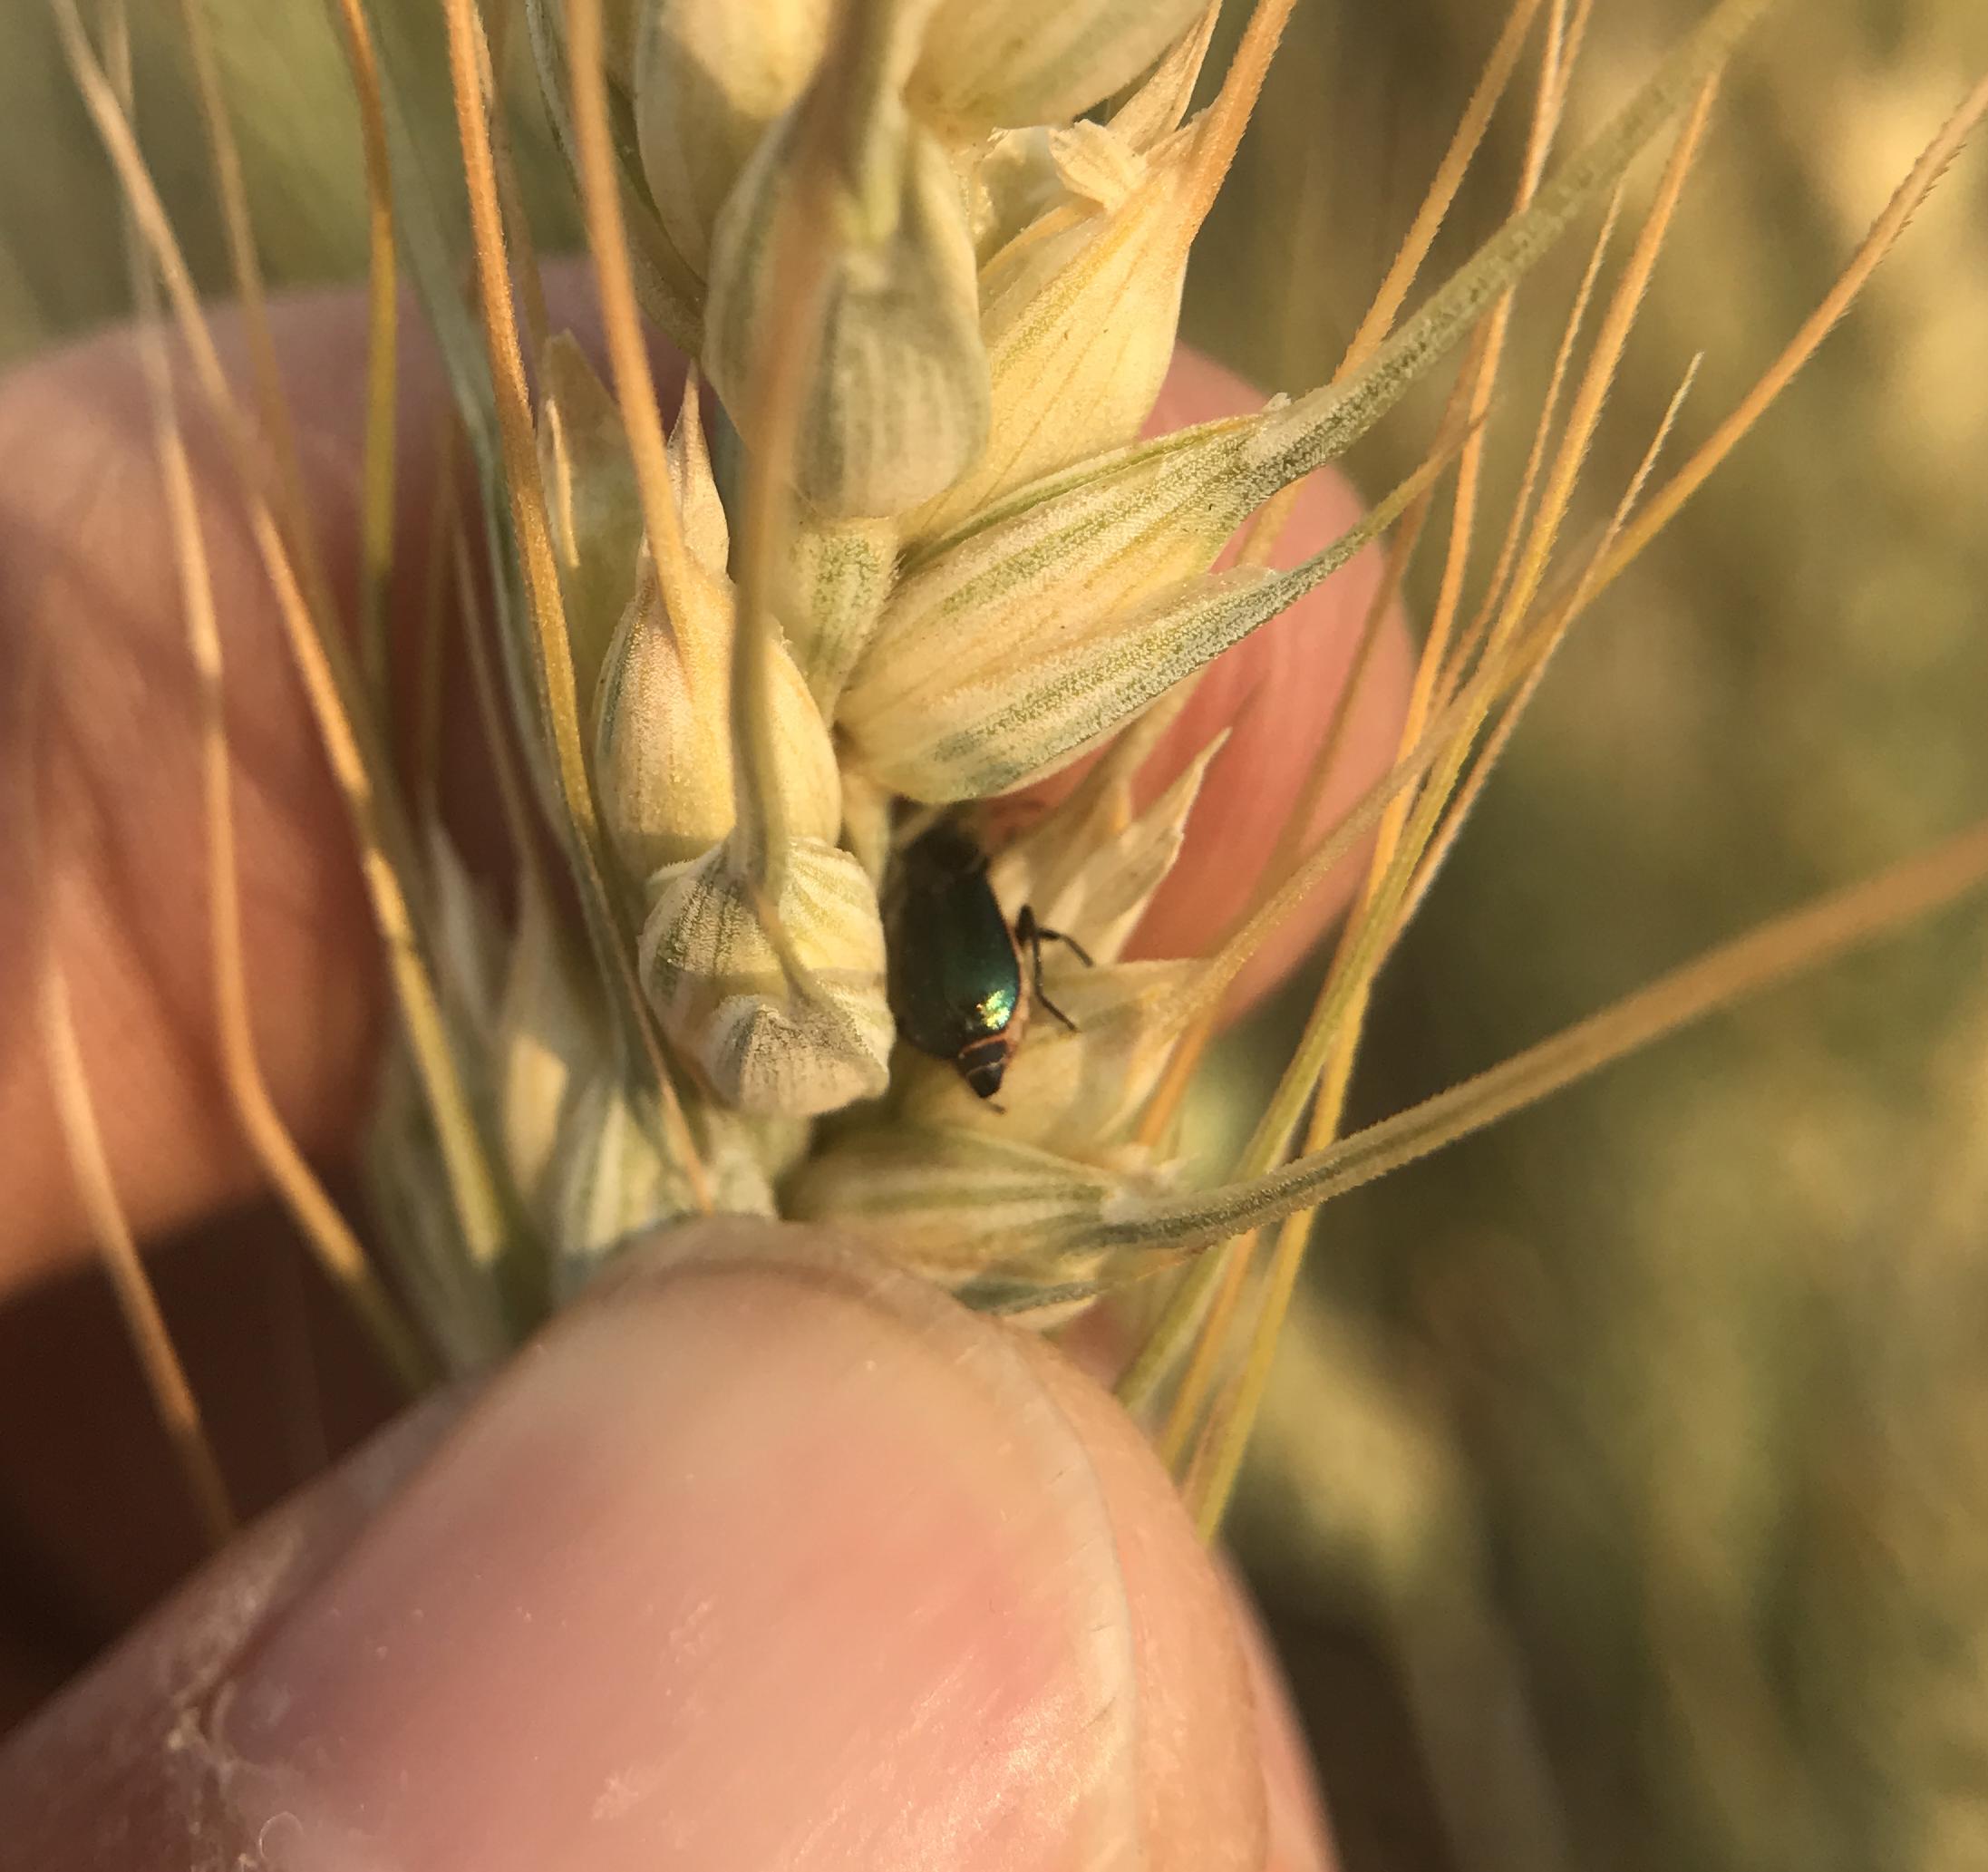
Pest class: predators